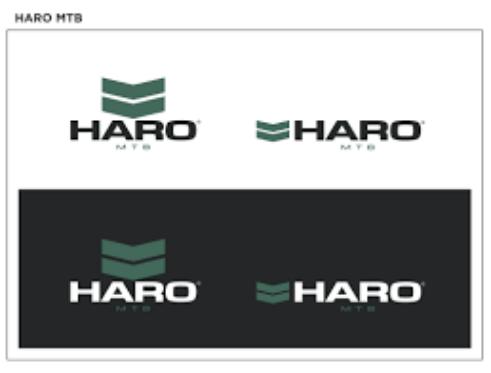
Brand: haro bikes
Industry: Transportation